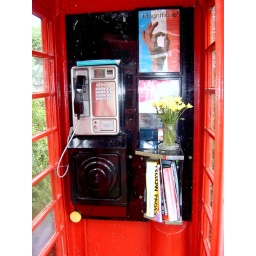
The best looked after phone box in Nottinghamshire. Leave a note in the visitors book.